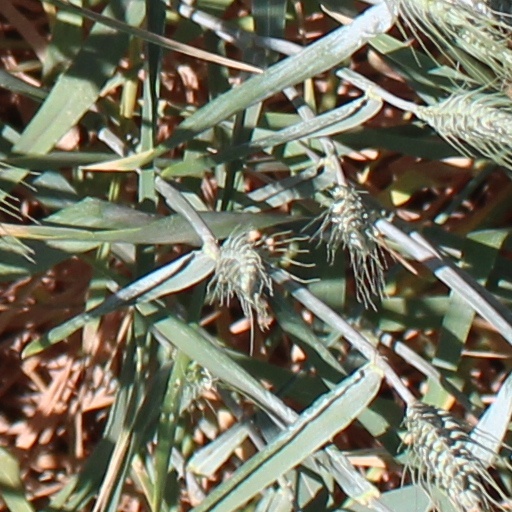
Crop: wheat